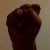
The image shows a hand gesture representing the letter 'S' in Indian Sign Language.